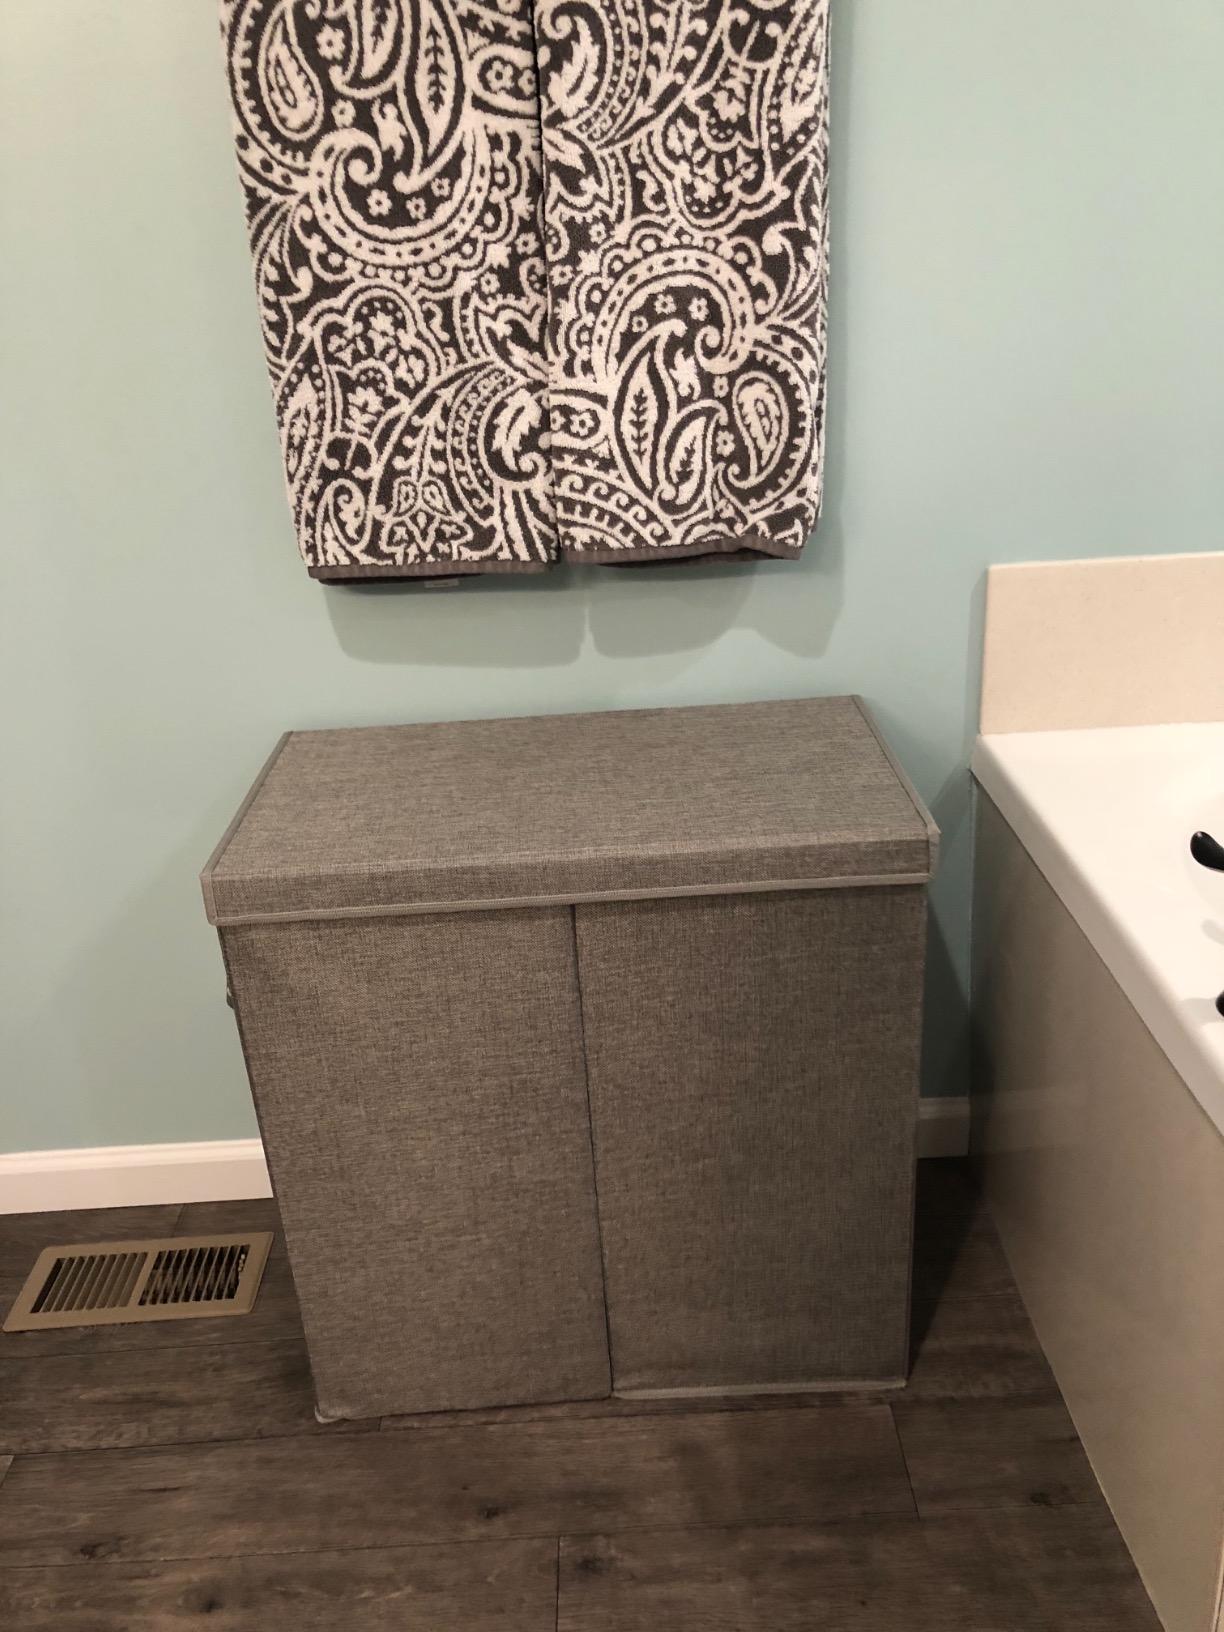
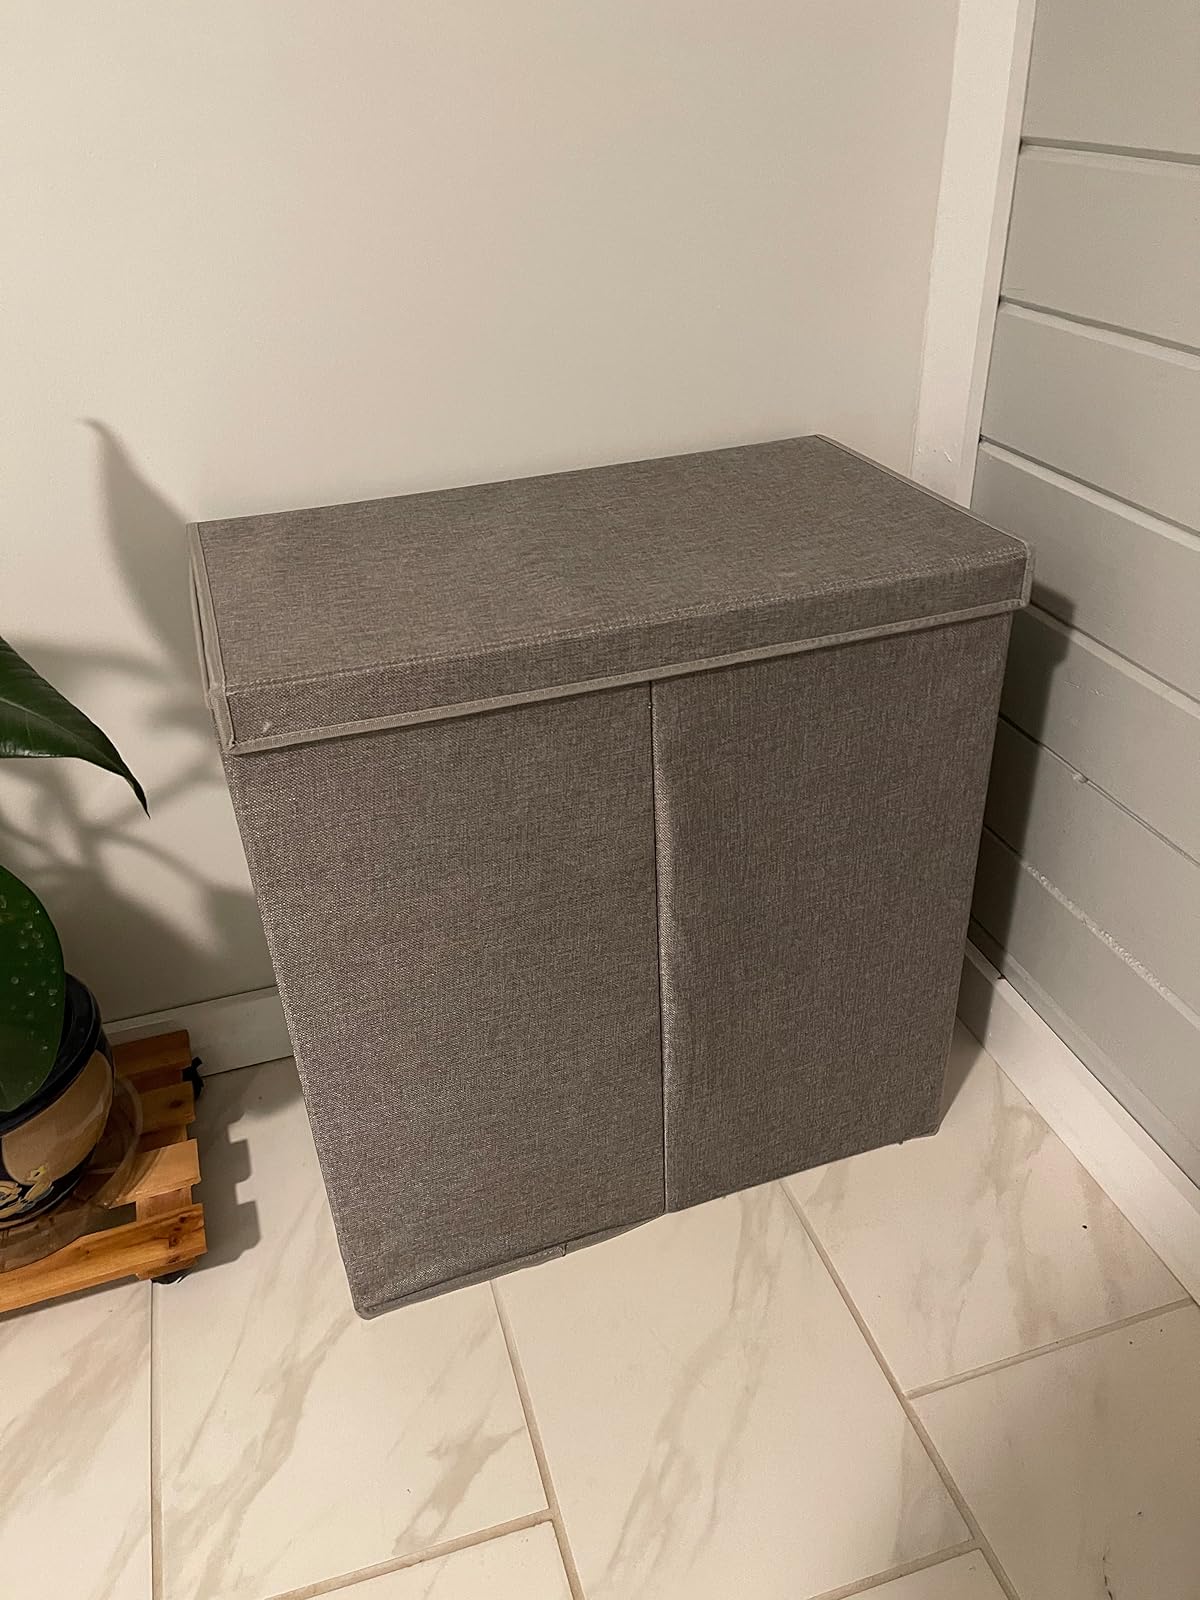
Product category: items_hamper
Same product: yes